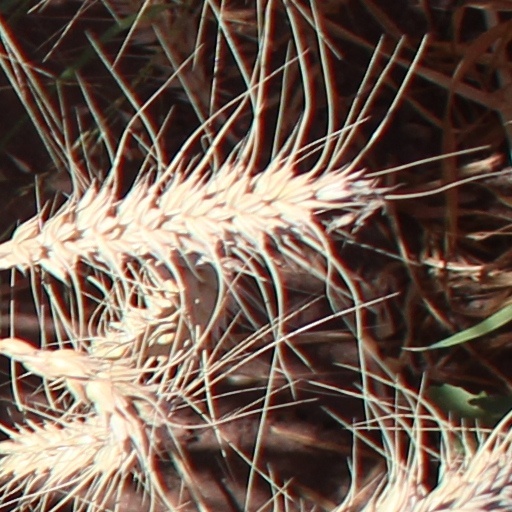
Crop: wheat